USS Alabama (BB-60)

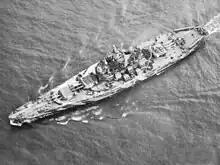
Aerial recognition photo of "Alabama", c. 1942

"Alabama" sortied with the rest of TF 58 in early June, now as part of TG 58.7; the fleet had arrived off the initial target, Saipan, by 12 June. The next day, "Alabama" took part in a preparatory bombardment of the island intended to weaken Japanese defenses so that minesweepers could begin to clear approaches to the landing beach. "Alabama"s gunners were not as experienced with shore bombardment as other dedicated bombardment ships, and her shooting was not particularly effective. She thereafter screened the carriers as they struck Japanese positions around the island, and ground troops landed on the island on 15 June. The landing was a breach of Japan's inner defensive perimeter that triggered the Japanese fleet to launch a major counter-thrust with the 1st Mobile Fleet, the main carrier strike force.